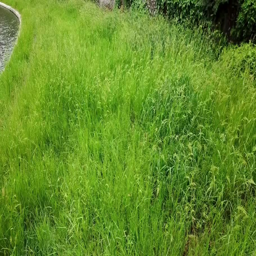
low flight through the grass